Postage stamps and postal history of Bhutan

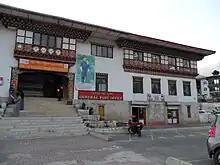
General Post Office in the Bhutanese capital Thimphu

With the departure of Todd, the Department of Posts & Telegraphs appointed the Inter-Governmental Philatelic Corporation (IGPC), based in New York, as its sole, worldwide agent that permitted IGPC to design and print stamps against a royalty. During the IGPC time, at least two issues would bear the legacy of Burt Todd: the gold coins of 1975 and the 3D traditional masks series of 1976. Otherwise their issues would show the typical IGPC staple of thematic and commemorative sets and souvenir sheets, in general hardly related to the country of issue and with the use of high face-value stamps with no local postal usage. Furthermore, the sales income from IGPC decreased dramatically since mid 1986.